Maurice Bavaud

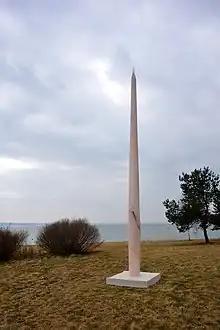
Stele dedicated to Maurice Bavaud in Hauterive, Switzerland

Bavaud's father Alfred attempted to rehabilitate his son's name and reputation, resulting in a court decision on December 12, 1955 reverting the death sentence but posthumously condemning Bavaud to a five-year sentence, arguing that Hitler's life was protected by law just as any other life. A second verdict of 1956 reverted the prison sentence and Germany paid Bavaud's family the sum of CHF 40,000 in reparation.